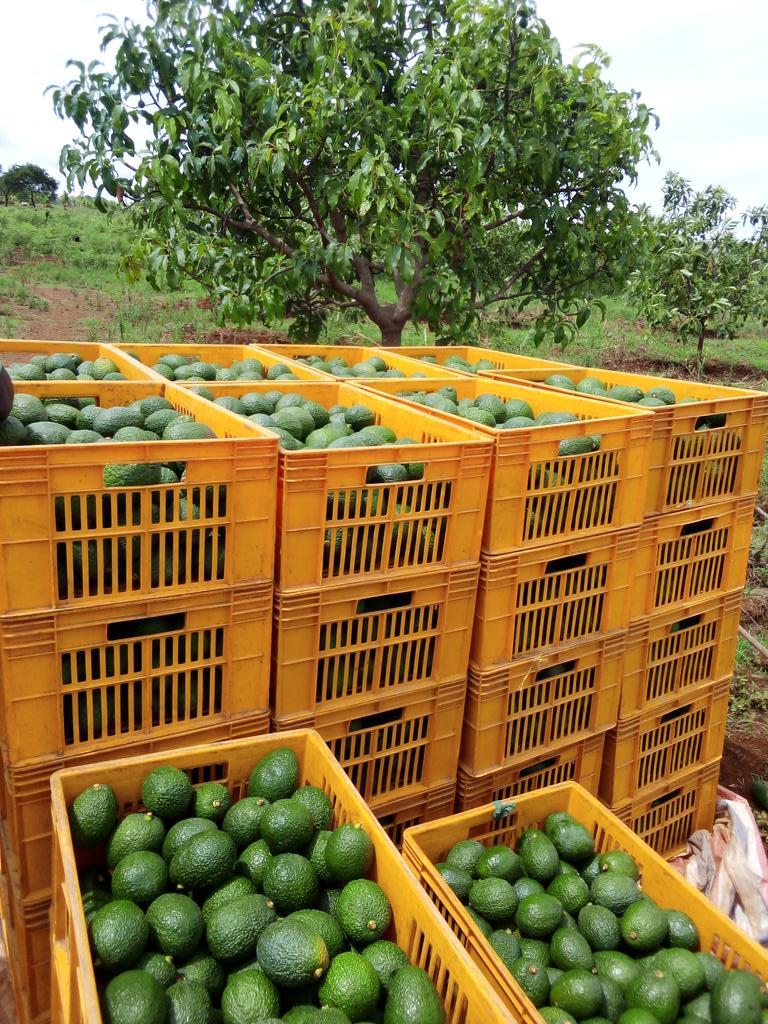
Eneo maalumu lenye mkusanyiko wa vyombo vyenye umbo mraba vyenye rangi ya manjano vilivyohifadhi mfano wa mazao ya biashara ya matunda aina ya maparachichi, ikiashiria kuwa ni eneo la shamba linalotumika kwa ajili ya uzalishaji wa mazao hao.